J. Henry Walters

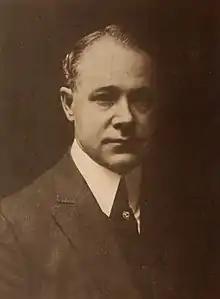

John Henry Walters (January 23, 1874 – January 28, 1952) was an American lawyer and politician. He was President pro tempore of the New York State Senate from 1919 to 1920.